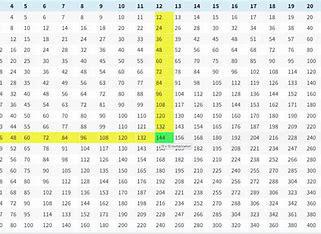
Brand: ON
Model: 100